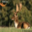
Label: deer